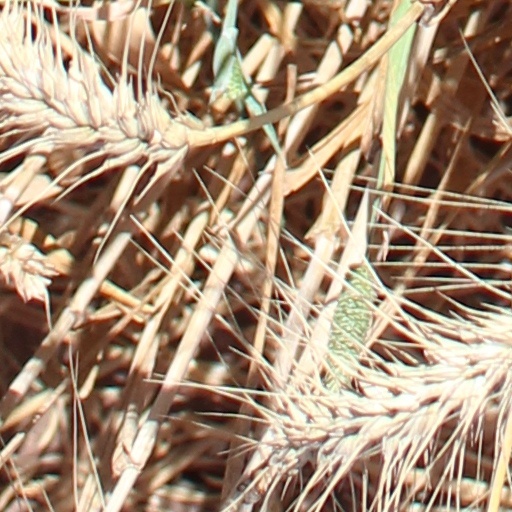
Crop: wheat